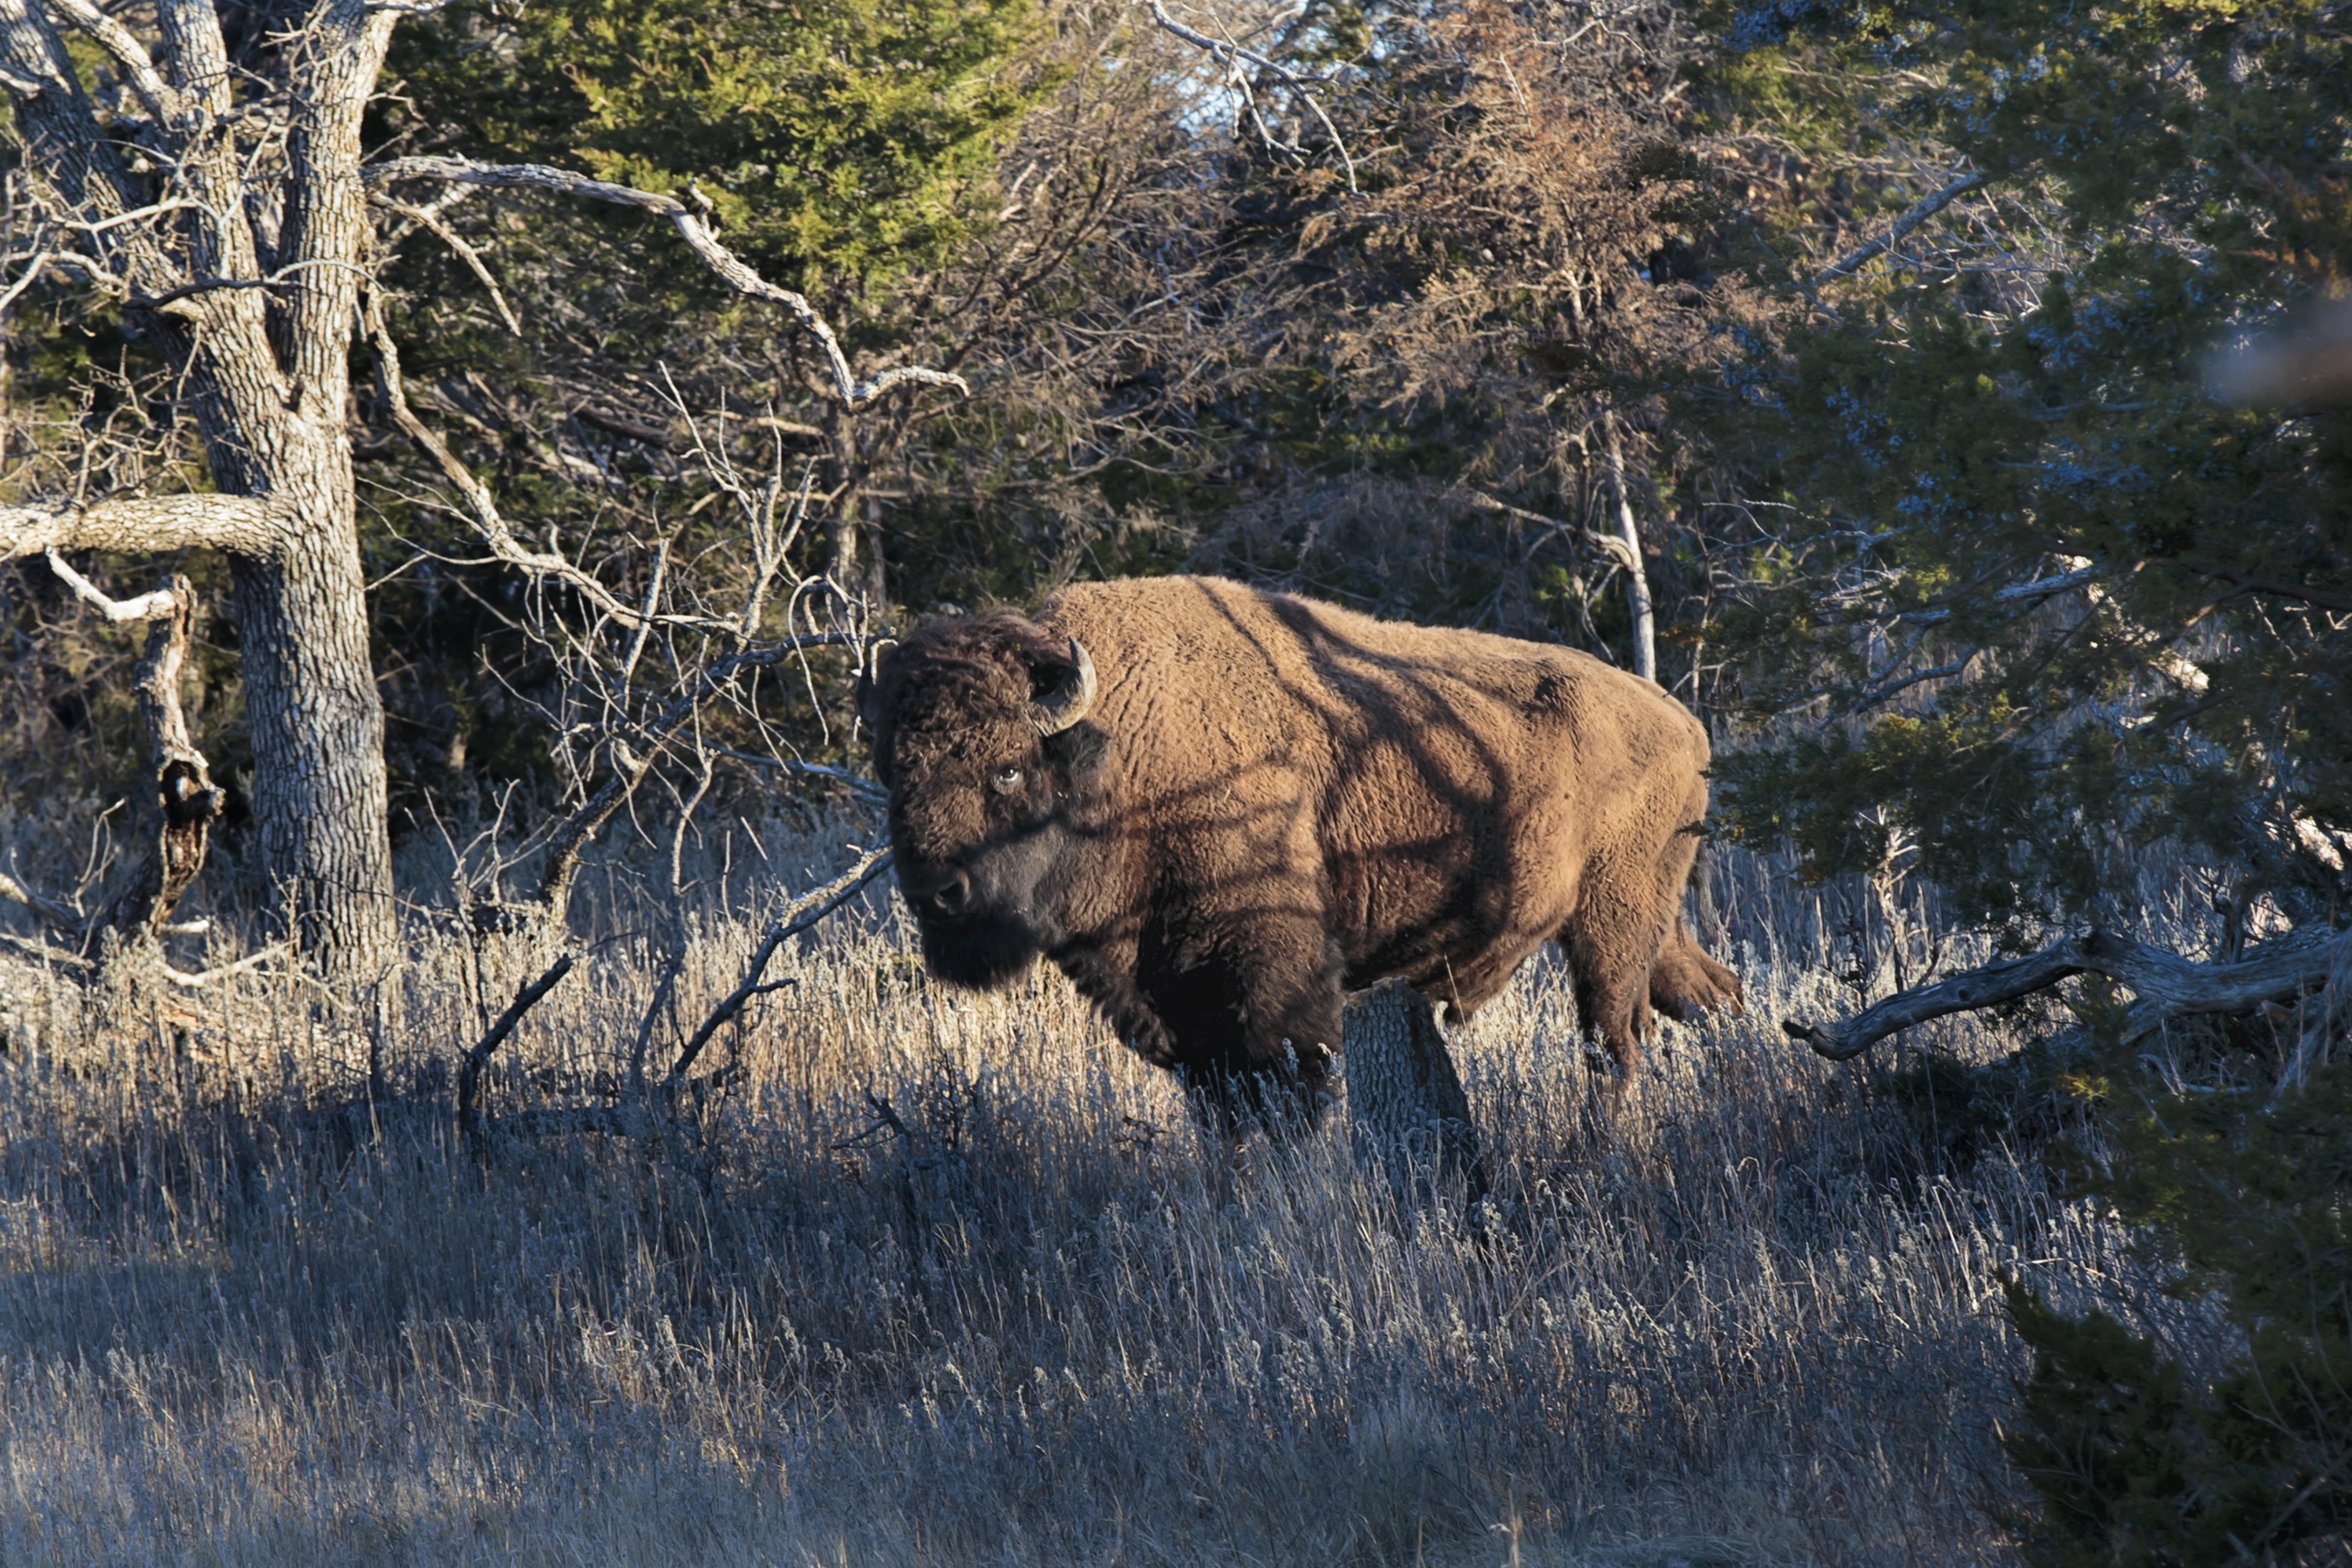
wilderness, wildlife, mammal, fauna, rhinoceros, bison, oklahoma, safari, buffalo, larrysmith, elk, wichitamountains, americanbison, cattle like mammal